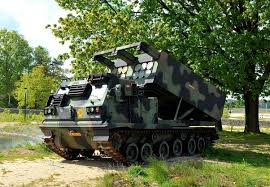
Label: Self Propelled Artillery